Baruch Samuel Blumberg

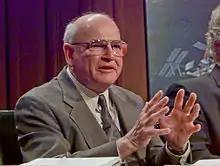
1999 press conference at which Blumberg was introduced as the first director of the NASA Astrobiology Institute

Throughout the 1950s, Blumberg traveled the world taking human blood samples, to study the genetic variations in human beings, focusing on the question of why some people contract a disease in a given environment, while others do not. In 1964, while studying "yellow jaundice" (hepatitis), he discovered a surface antigen for hepatitis B in the blood of an Australian aborigine, hence initially called the 'Australian antigen'. His work later demonstrated that the virus could cause liver cancer. Blumberg and his team were able to develop a screening test for the hepatitis B virus, to prevent its spread in blood donations, and developed a vaccine. Blumberg later freely distributed his vaccine patent in order to promote its distribution by drug companies. Deployment of the vaccine reduced the infection rate of hepatitis B in children in China from 15% to 1% in 10 years.